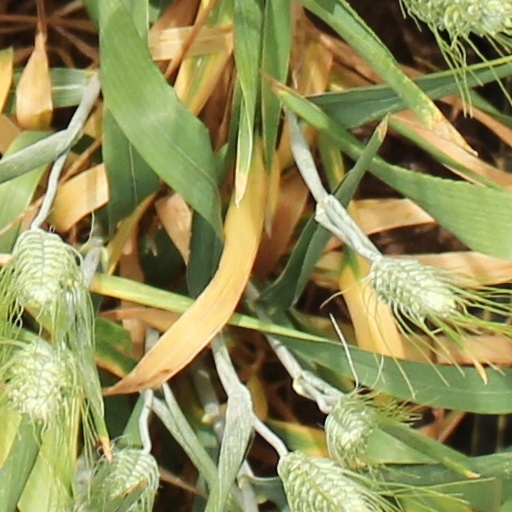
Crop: wheat